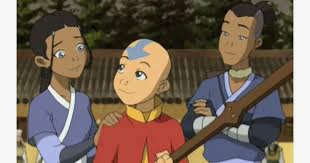
Portrait style: Cartoon Portrait